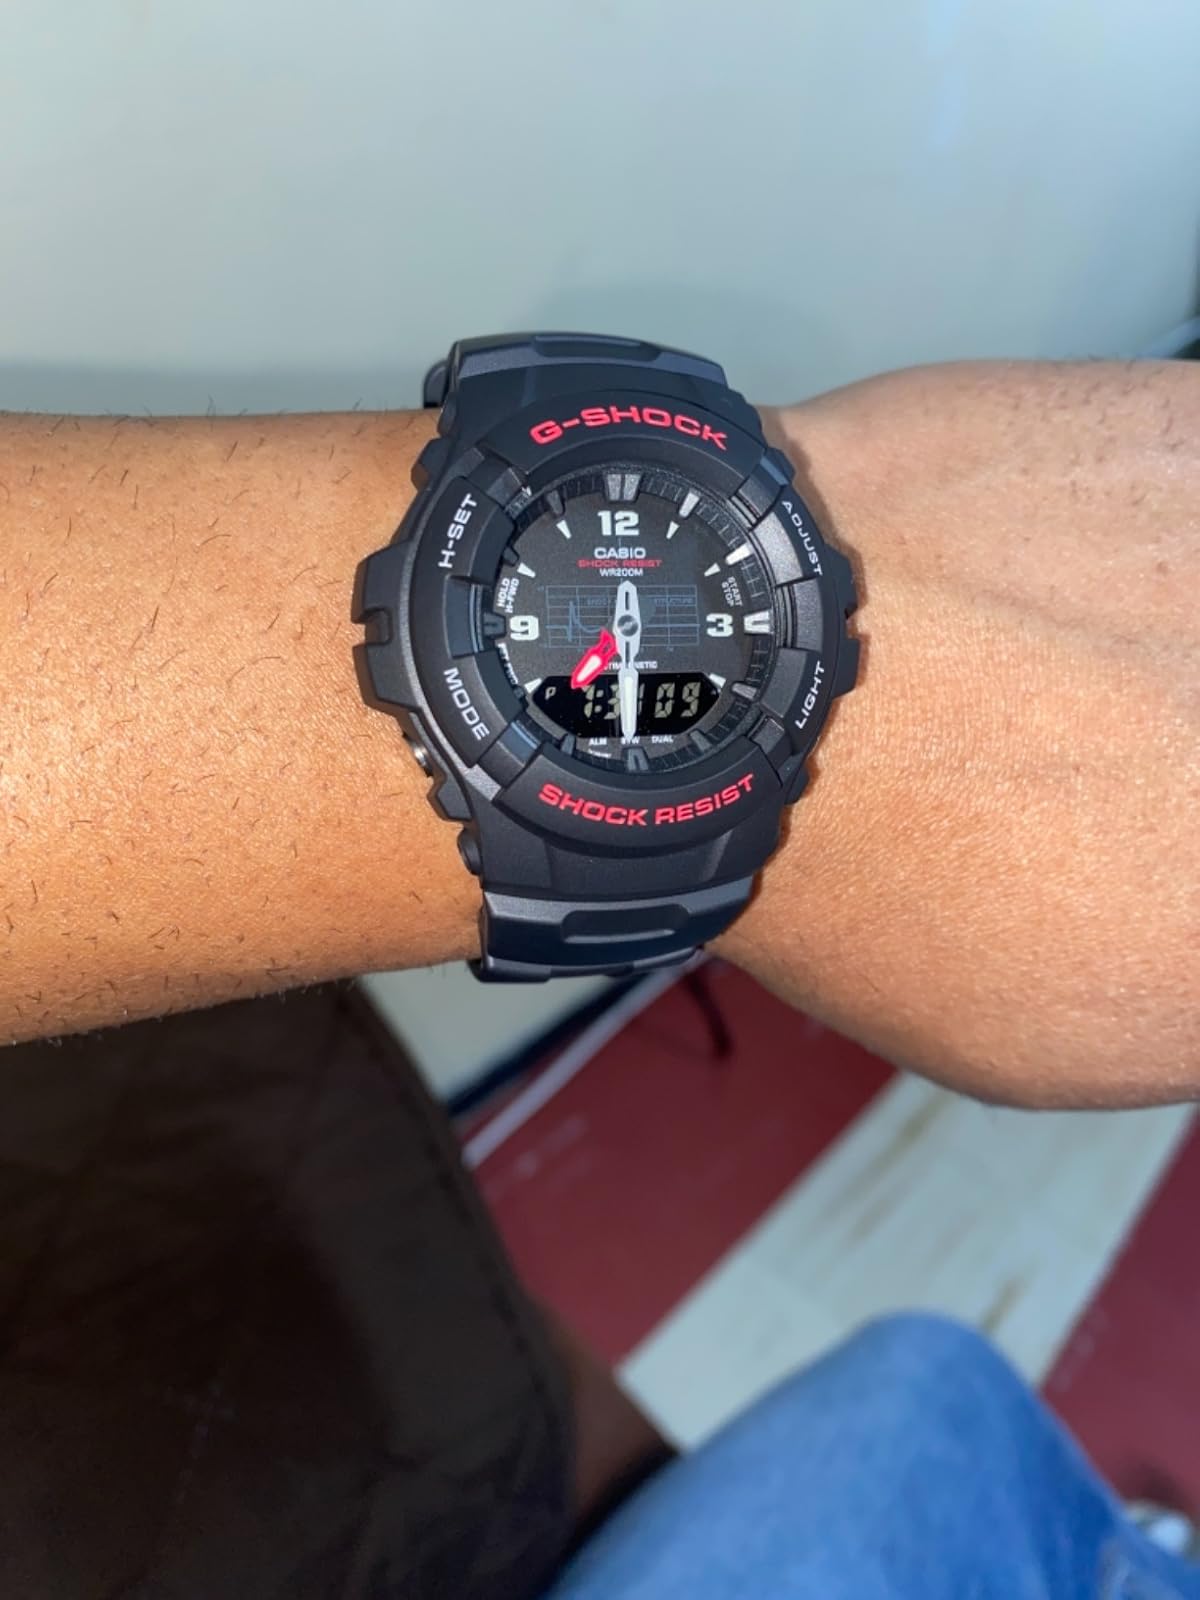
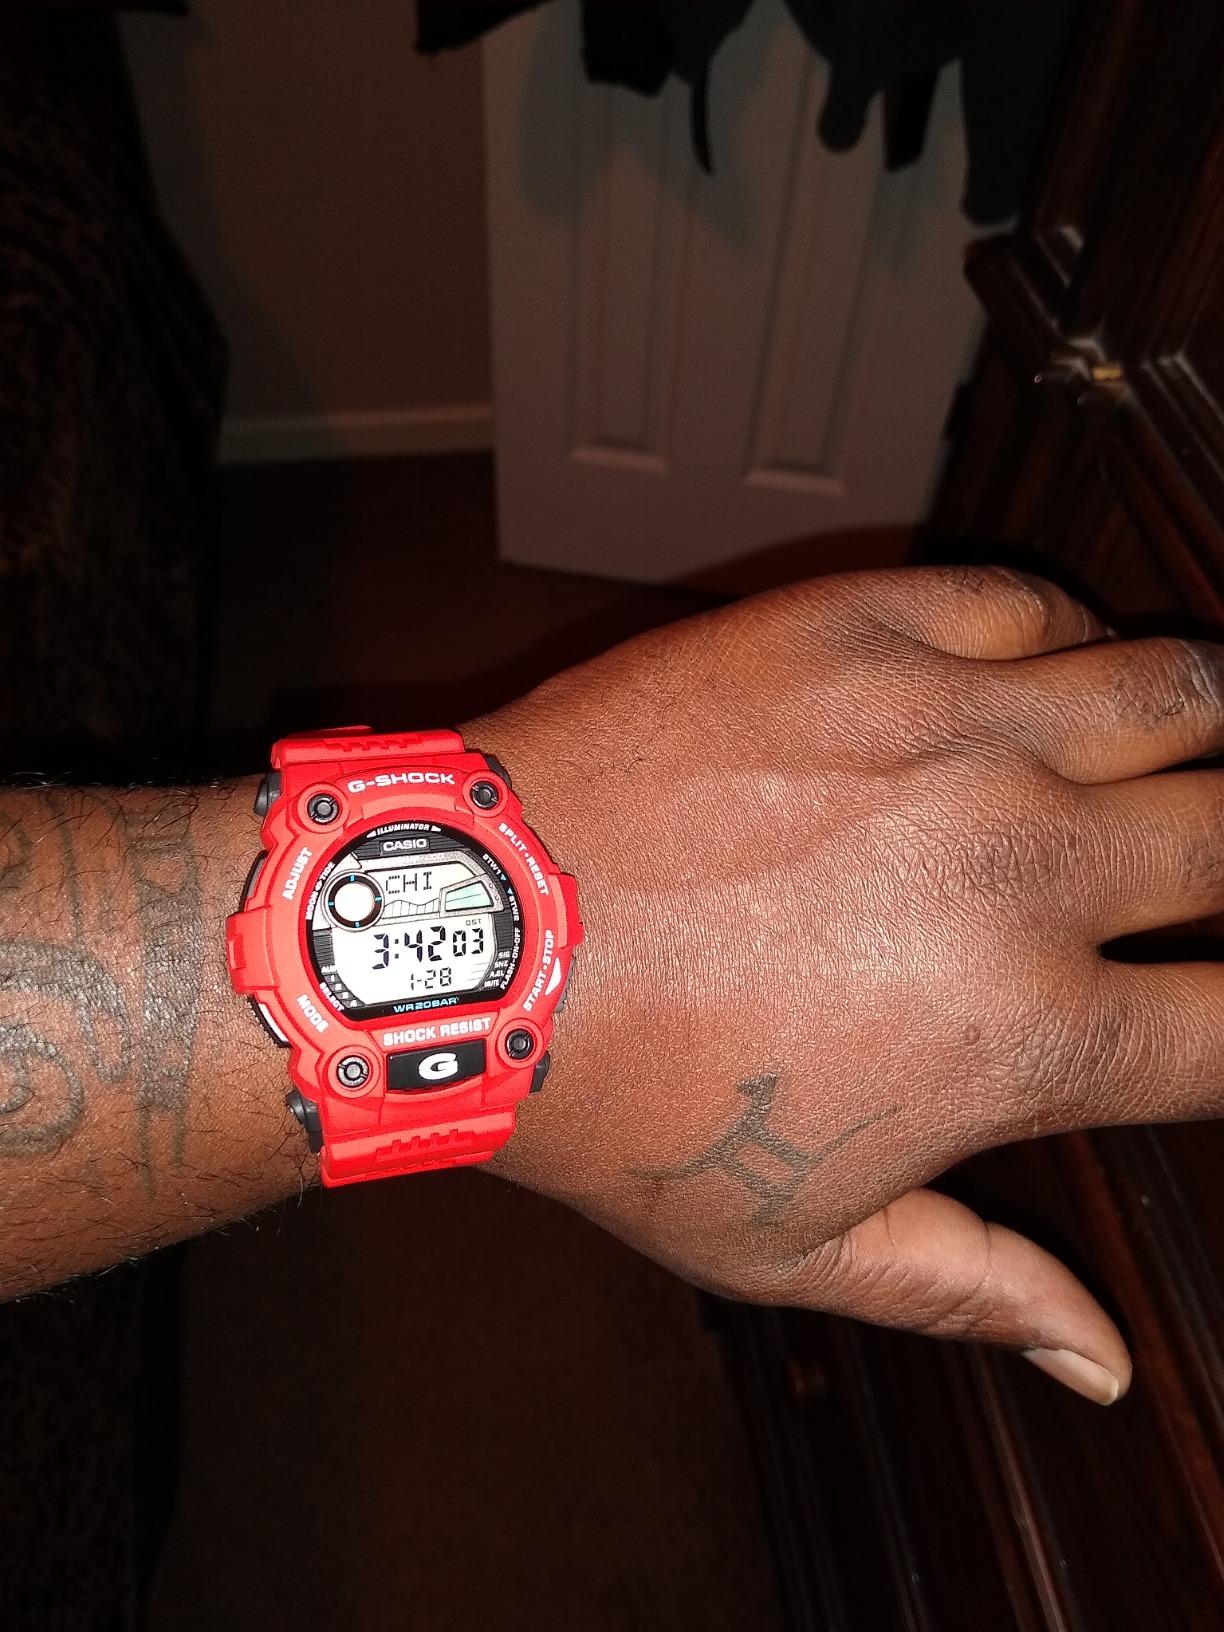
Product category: accessories_watch
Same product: no